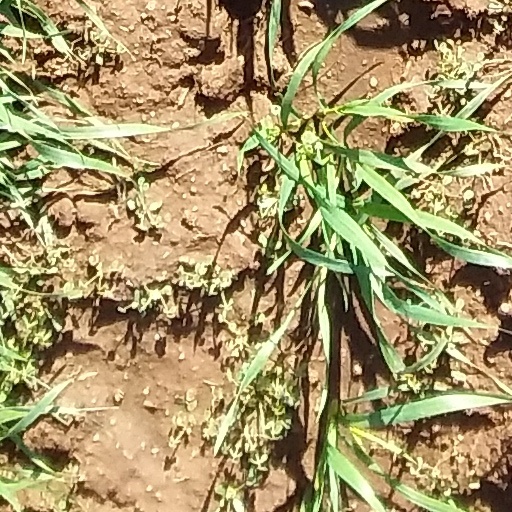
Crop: wheat